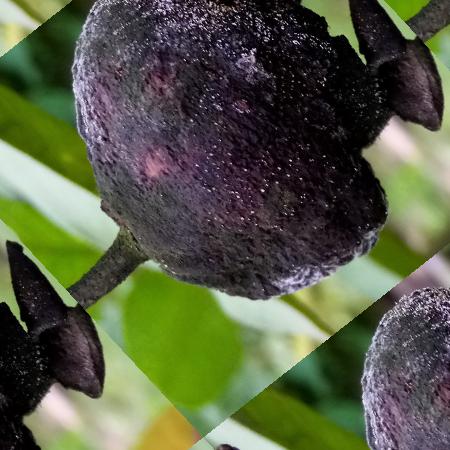
Label: Phytopthora